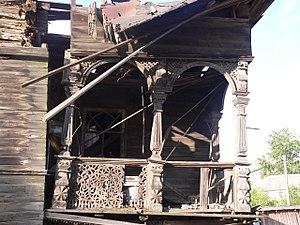
état d'un balcon à Vologda Français
L'architecture en bois de Vologda, désigne un ensemble de styles et de tendances de l'architecture de Vologda de la fin du XVIIIᵉ siècle au premier quart du XXᵉ siècle. Ce riche patrimoine architectural en bois de la ville de Vologda est bien conservé. C'est un bel exemple d'architecture urbaine russe en bois. En ce début du XXIᵉ siècle on y compte encore entre 105 et 170 édifices en bois. La ville présente les principaux types de maisons en bois datant du XIXᵉ siècle au début du XXᵉ siècle : des maisons de nobles, de marchands, de bourgeois. Quant aux styles représentés, on trouve le style classique, le style Empire, le style modern.